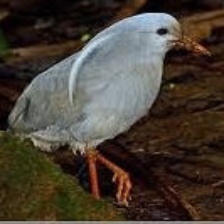
Species: KAGU
Scientific name: RHYNOCHETOS JUBATUS